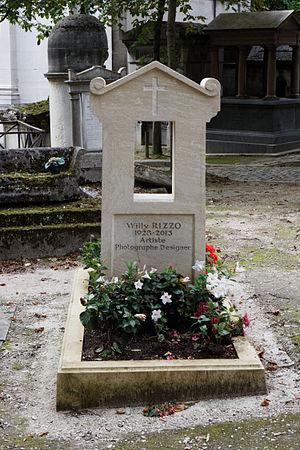
Willy Rizzo est un photographe et designer italien.